Vehicle registration plate

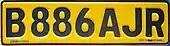
Botswana plate

Plates are usually fixed directly to a vehicle or to a plate frame that is fixed to the vehicle. Sometimes, the plate frames contain advertisements inserted by the vehicle service centre or the dealership from which the vehicle was purchased. Vehicle owners can also purchase customized frames to replace the original frames. In some jurisdictions registration plate frames are illegal or have design restrictions. For example, many states, like Texas, allow plate frames but prohibit plate frames from covering the name of the state, province, district, Native American tribe or country that issued the license plate (when that information appears on the plate). Plates are designed to conform to standards with regard to being read by eye in day or at night, or by electronic equipment. Some drivers purchase clear, smoke-colored or tinted covers that go over the registration plate to prevent electronic equipment from scanning the registration plate. Legality of these covers varies. Some cameras incorporate filter systems that make such avoidance attempts unworkable, usually with infra-red filters.